Vojnič-Sienažecki Palace and Park Complex

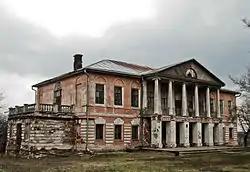
The Vojnič-Sienažecki Palace

The Vojnič-Sienažecki Palace and Park Complex (also known as the Chalecki Manor) is a monument of classicist architecture completed in the early 19th century in the village of Chalč, Vietka District, Belarus (the former estate of the Chalecki family) on the right bank of the river Sož.